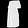
Label: Dress